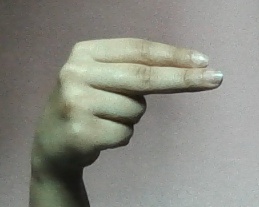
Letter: ain